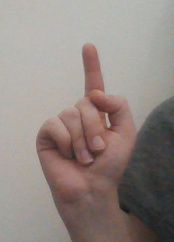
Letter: bb